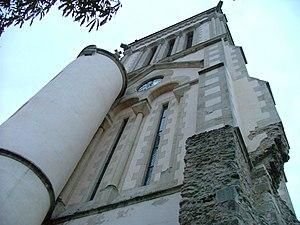
Clocher de la vieille église de Challans
Challans est une commune française située dans le département de la Vendée en région Pays de la Loire. Capitale du Marais breton, la ville compte 20 133 habitants en 2015 et 25 544 habitants dans son aire urbaine selon l'Insee en 2010.
La liste des églises de la Vendée recense de la manière la plus complète possible les églises, cathédrale et basiliques situées dans le département français de la Vendée.